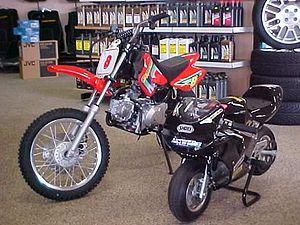
Une mini moto, parfois appelée pocket bike ou moto miniature ou encore moto de poche, est une moto de format plus réduit que les modèles les plus courants.
Une motocyclette, plus couramment désignée par son abréviation moto, est un véhicule motorisé, sans carrosserie, à deux roues le plus souvent monotraces, pouvant être équipé d'un side-car. Inventée au XIXᵉ siècle dans le même temps que les premiers moteurs thermiques, les motos se déclinent aujourd'hui en plusieurs types selon leurs usages : sportive, supermotard, routière, tout chemin, etc. Le conducteur, appelé cyclomotoriste, motard ou motocycliste, y est assis à califourchon sur la selle, les mains tiennent le guidon et les pieds sont sur des repose-pieds. Un passager peut se tenir à califourchon derrière le pilote si la motocyclette est conçue pour.